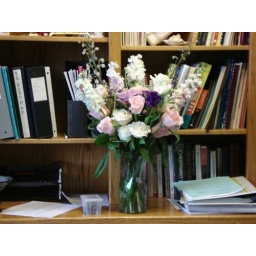
Nathan is now enjoying ceremony flowers in his office (the matching arrangement is at my mom's house)